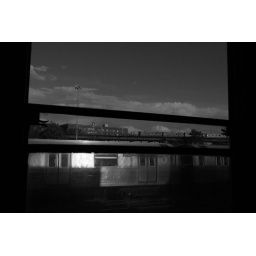
Train in yard and train pulling into station from window of Low-v